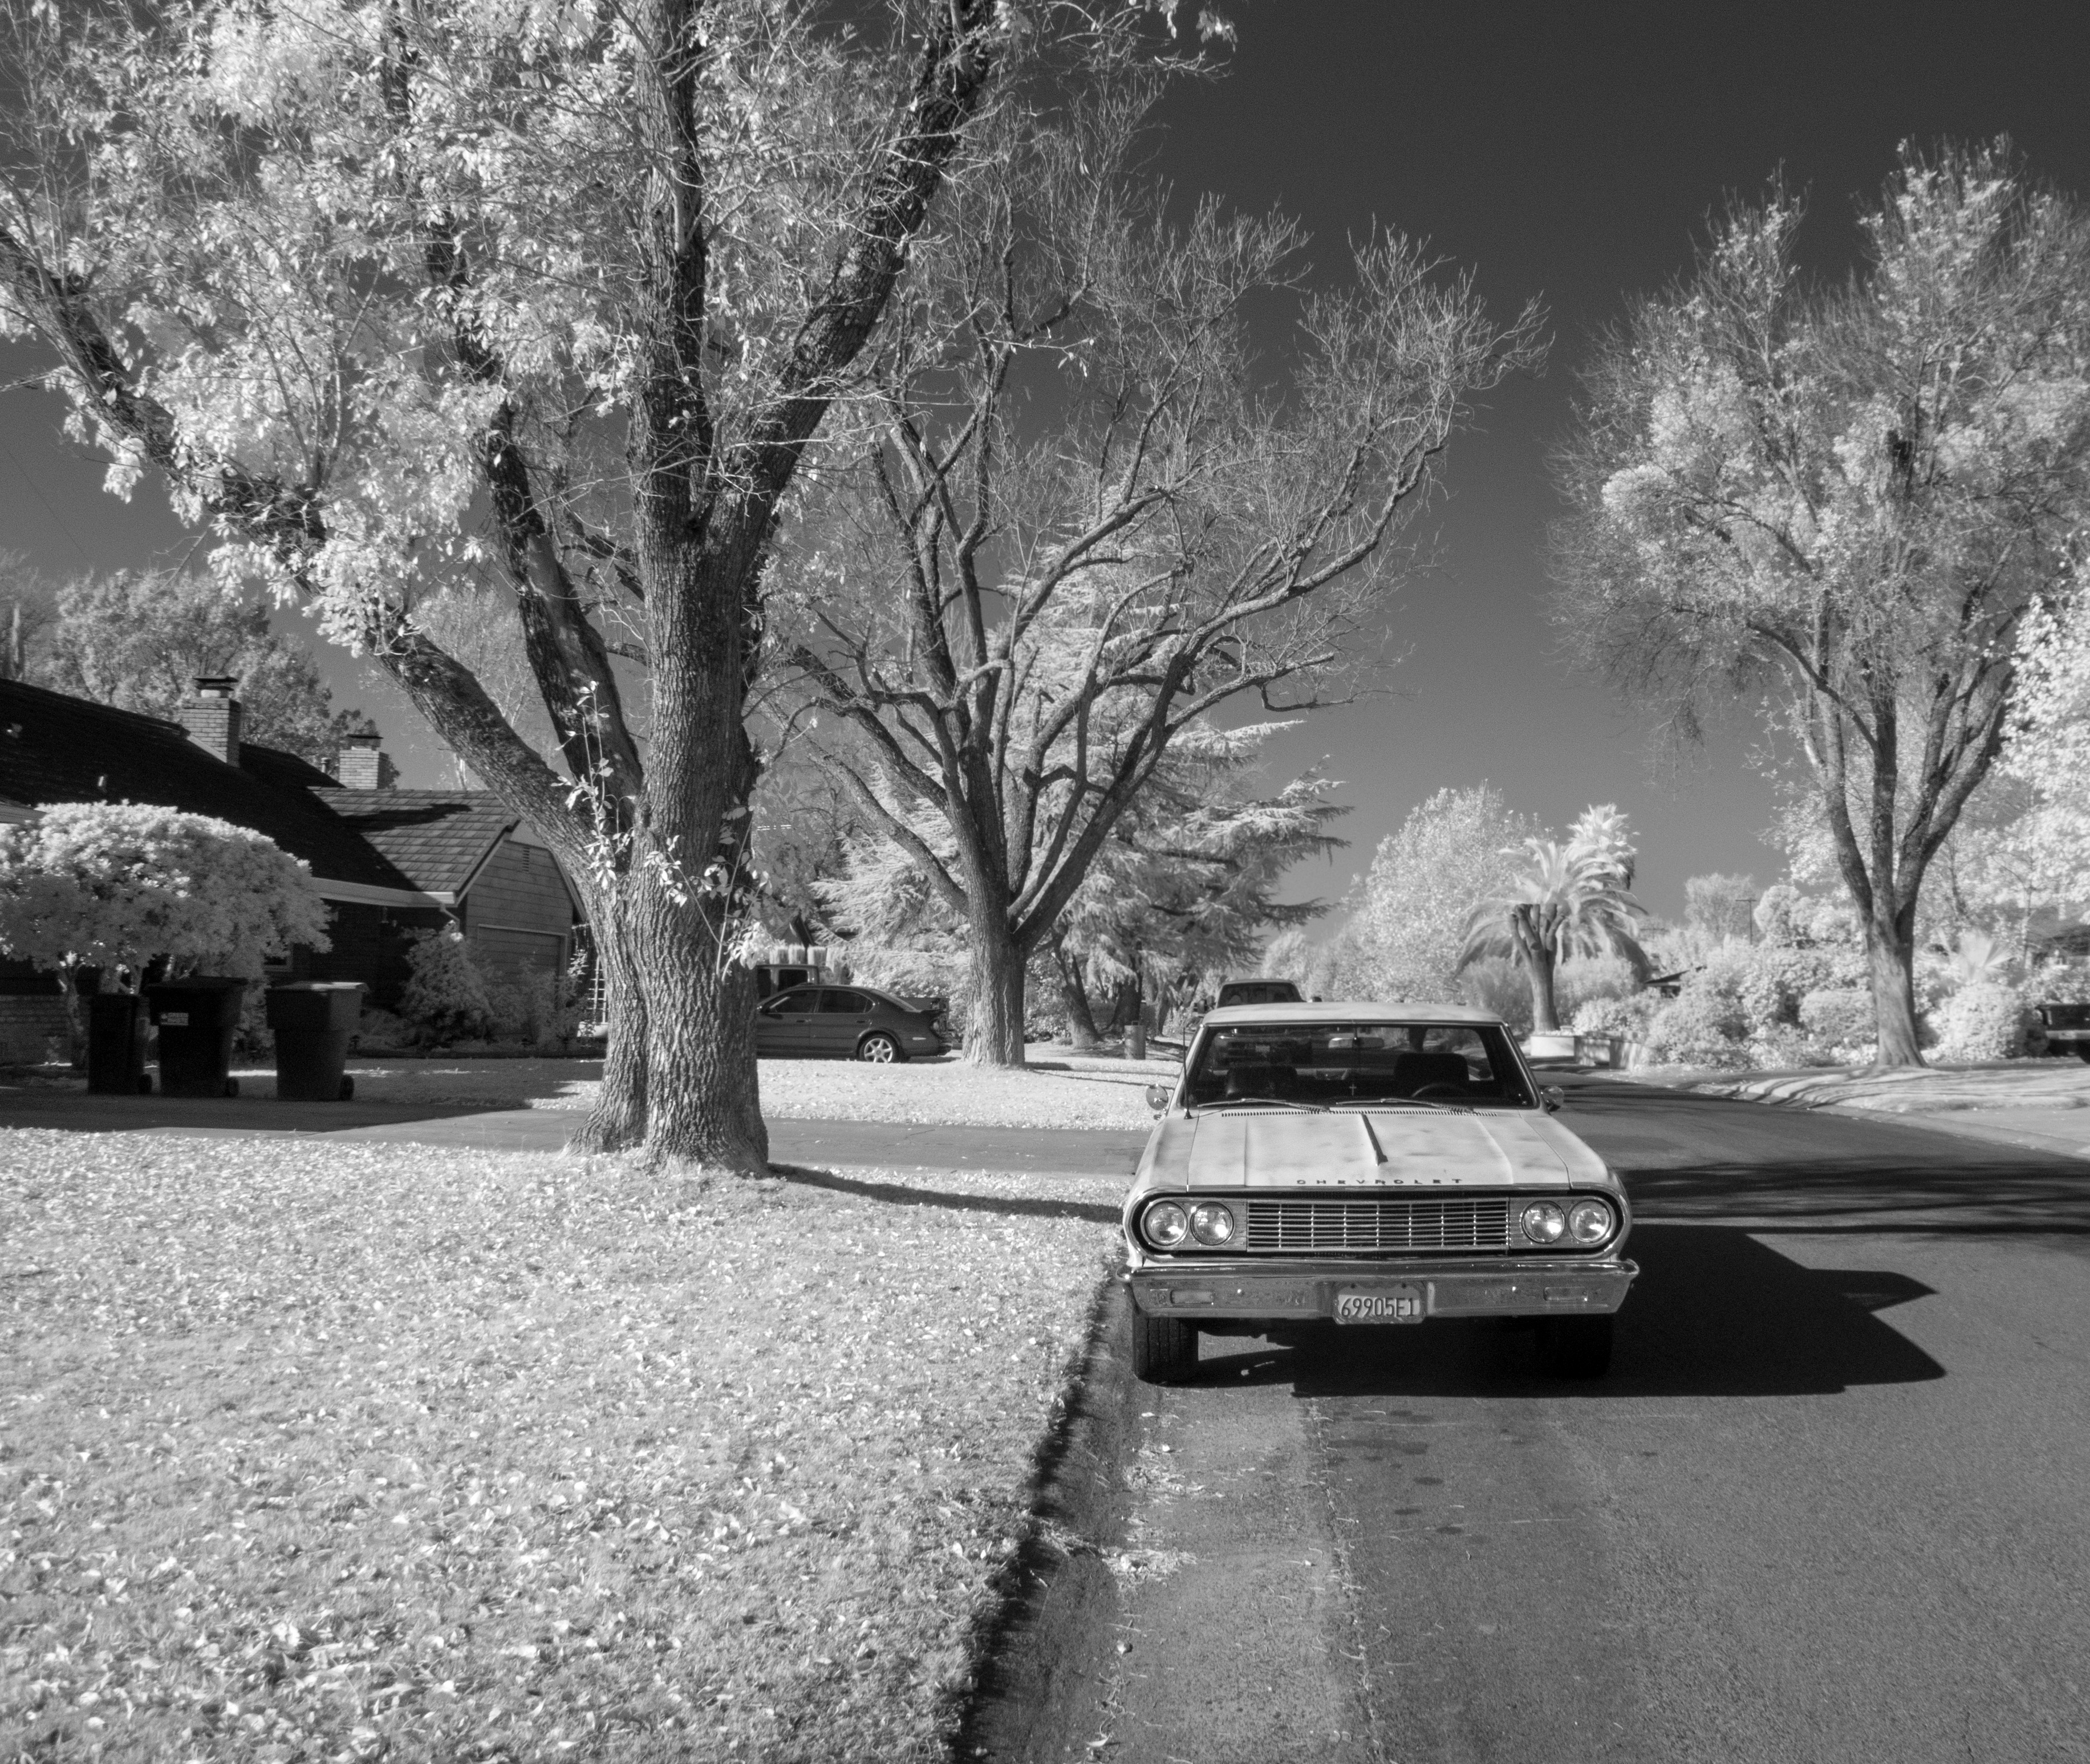
tree, snow, winter, black and white, road, white, photography, flower, monochrome, chevrolet, ir, sacramento, infrared, 720nm, modestoash, monochrome photography